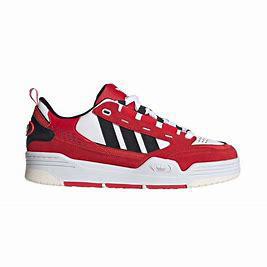
Brand: Adidas
Model: ADI2000